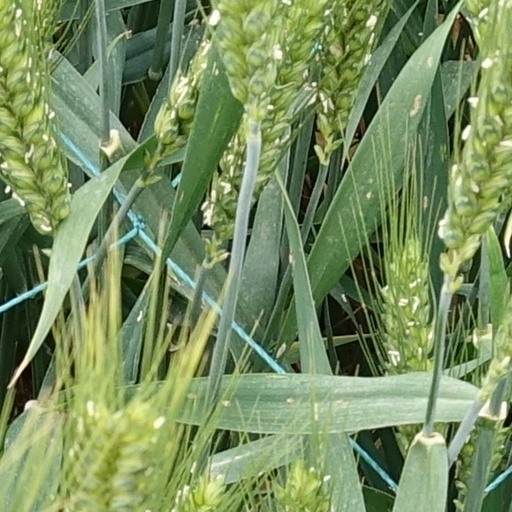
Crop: wheat